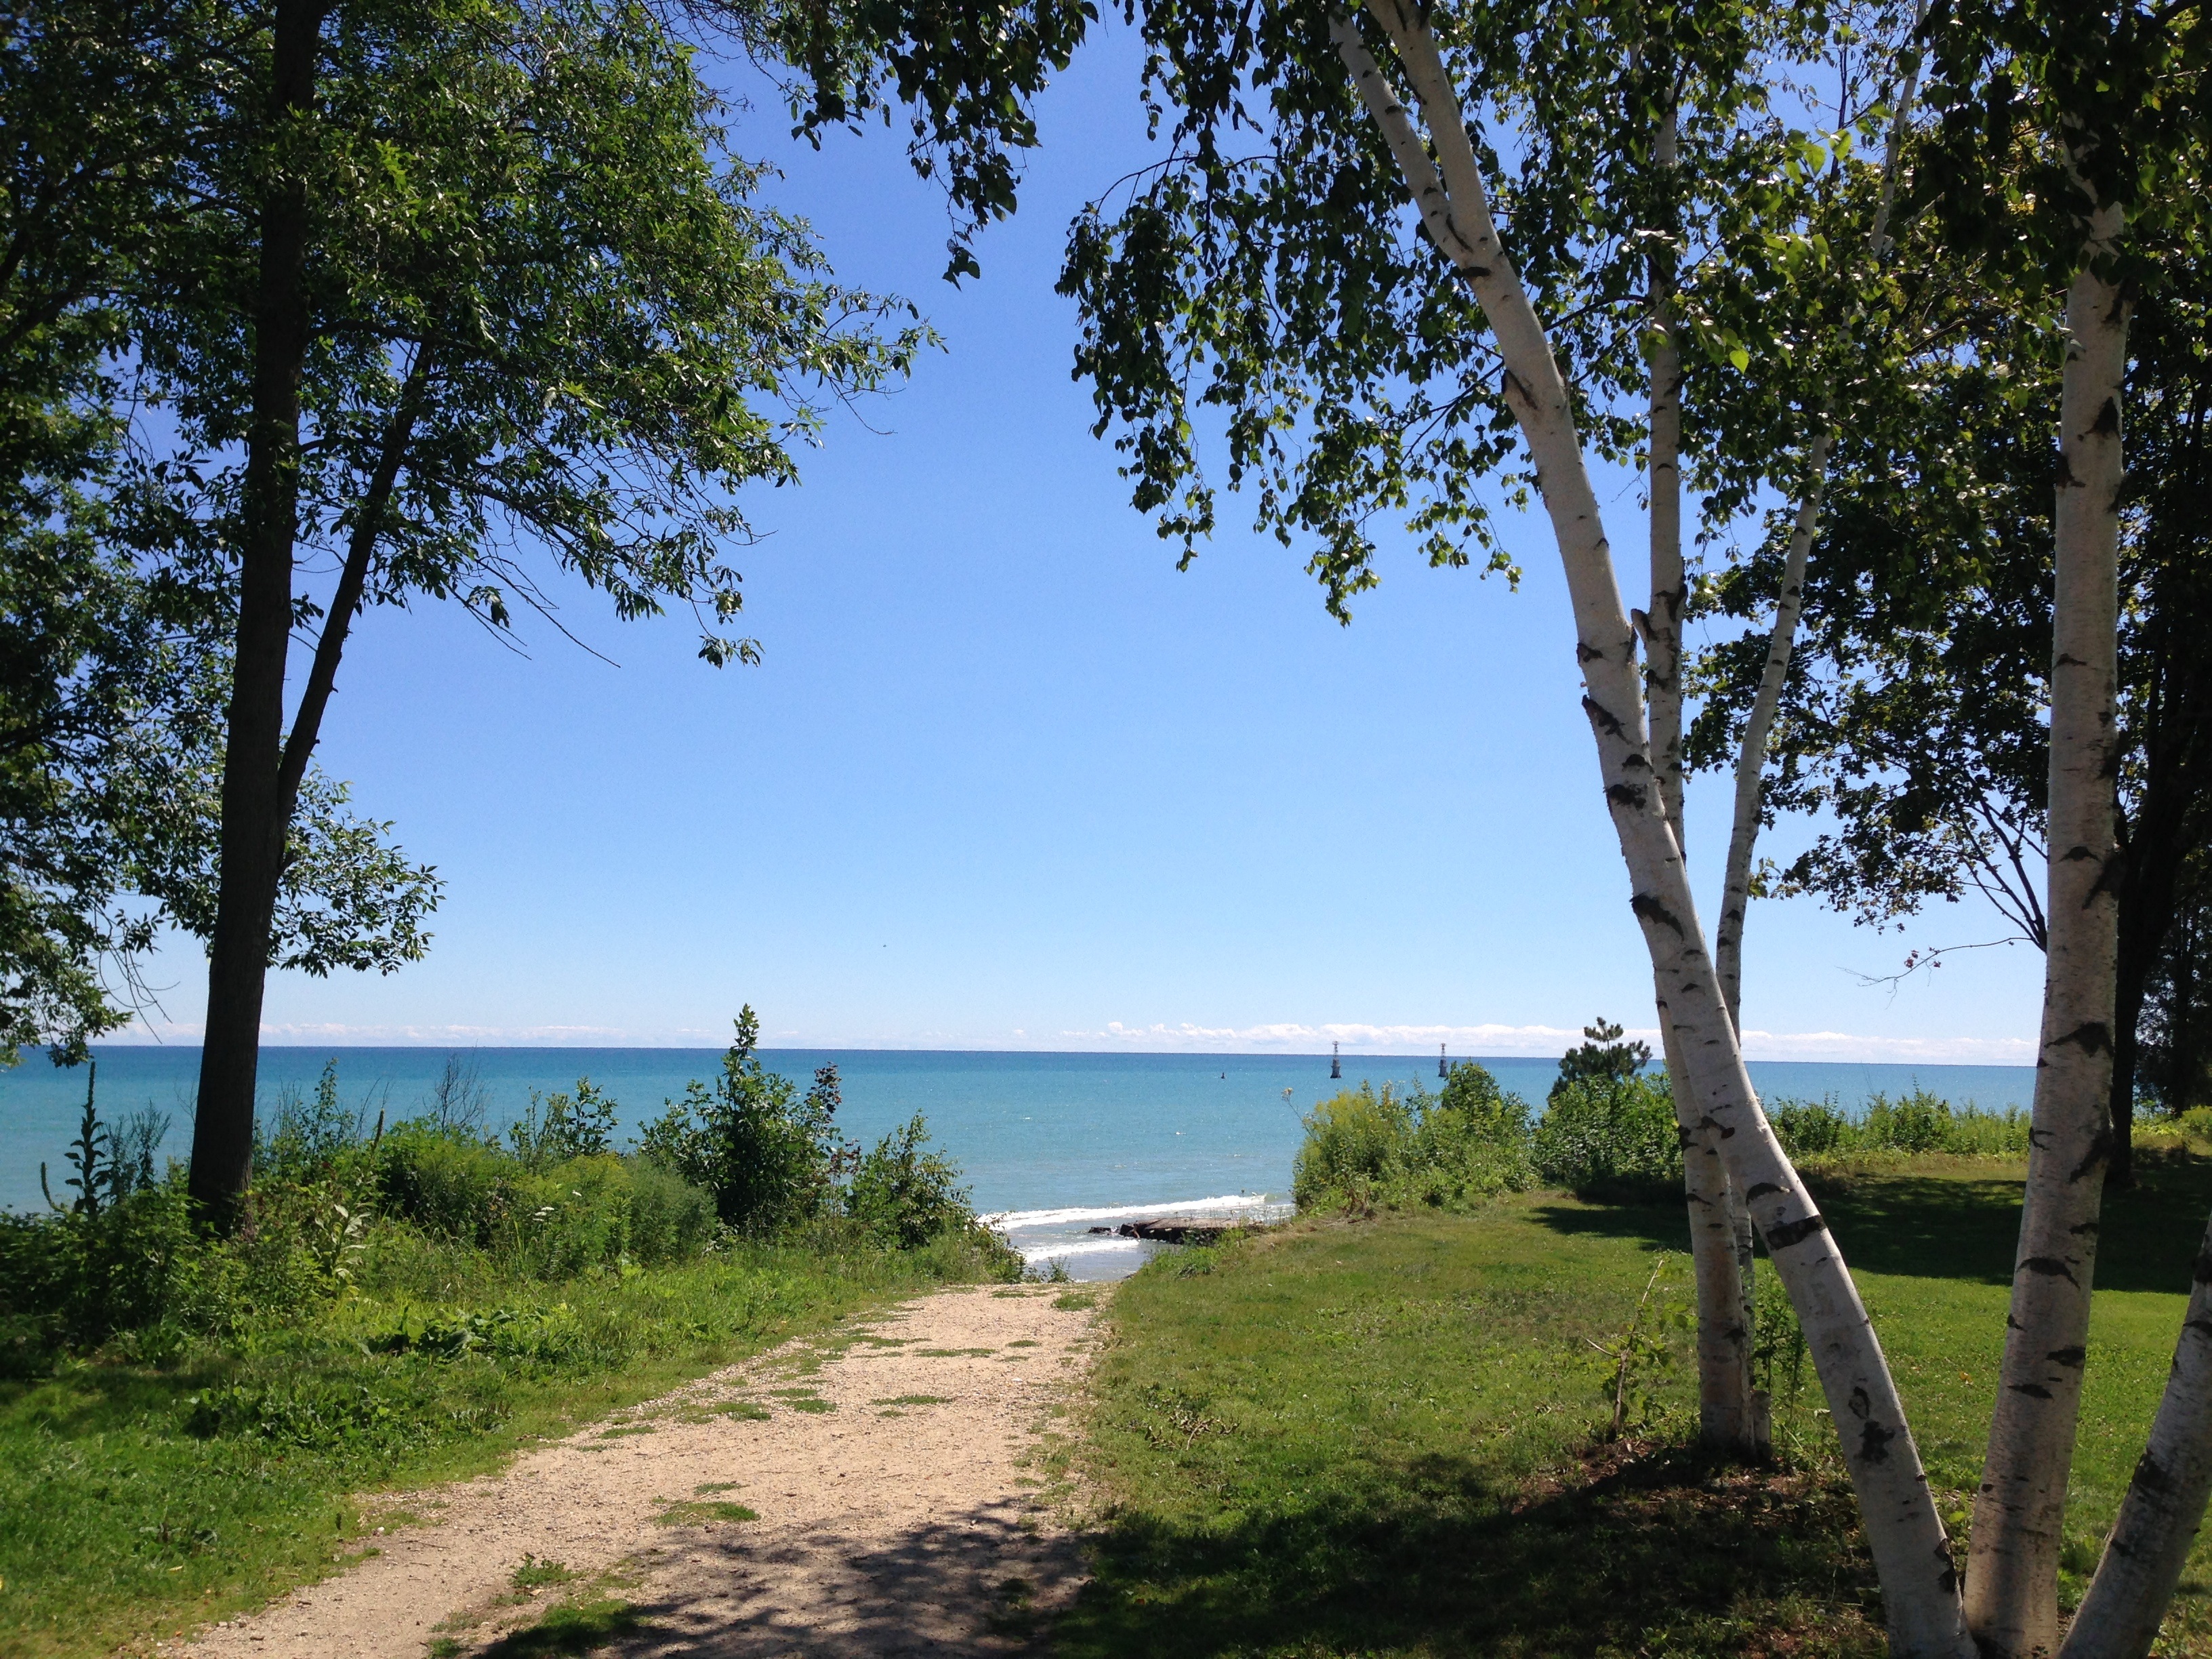
beach, landscape, sea, coast, tree, water, nature, outdoor, ocean, horizon, sky, sunlight, shore, vacation, seascape, peace, bay, blue, body of water, beauty, estate, virginia, arecales